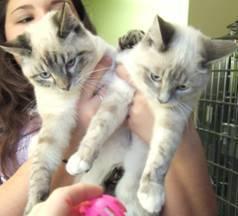
cat